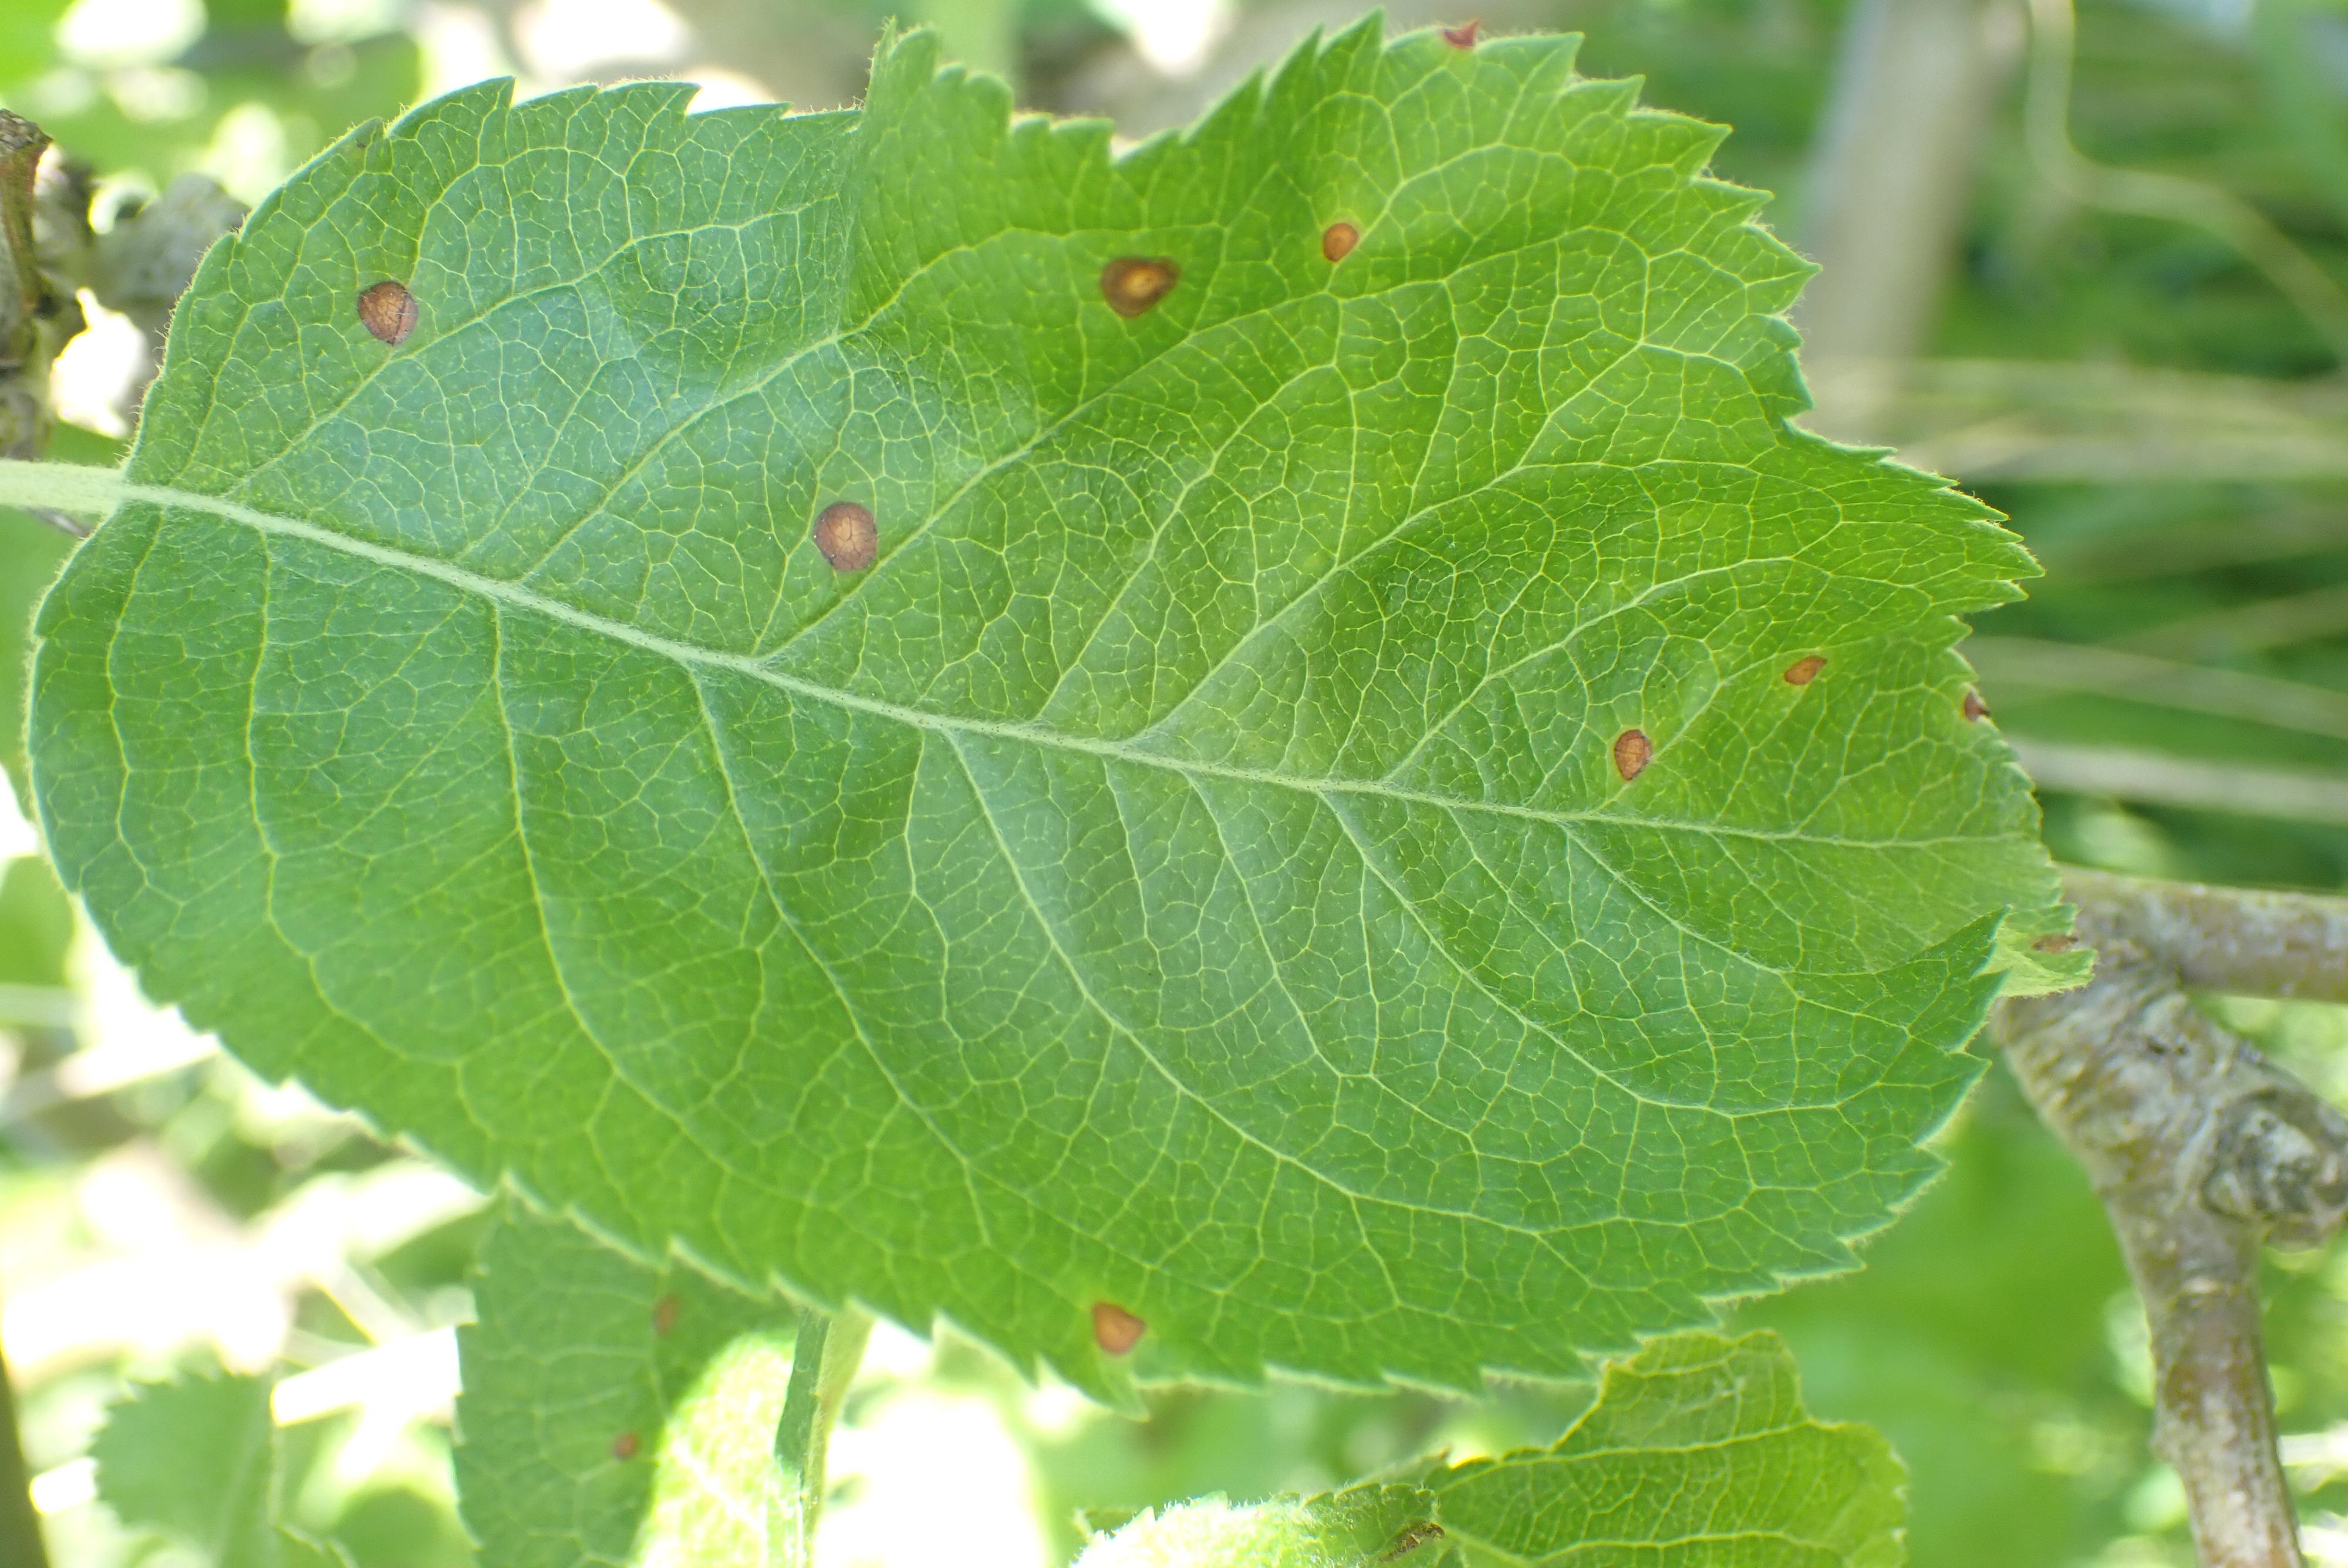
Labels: frog_eye_leaf_spot